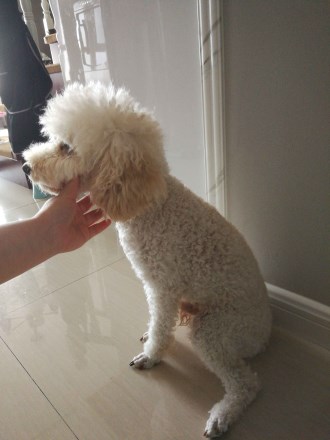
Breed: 7449-n000128-teddy